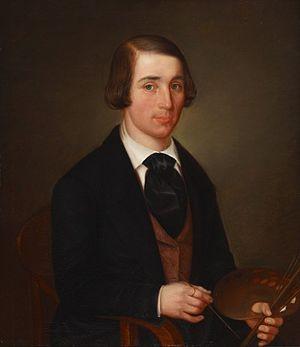
Erik Johan Löfgren, né le 15 mai 1825 à Turku – mort le 10 décembre 1884 à Turku, est un peintre finlandais.